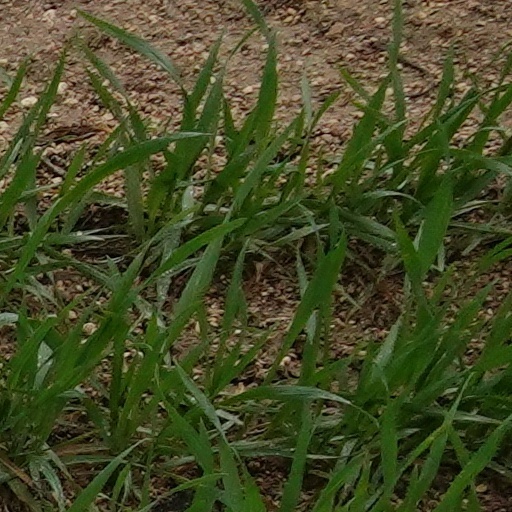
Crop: wheat